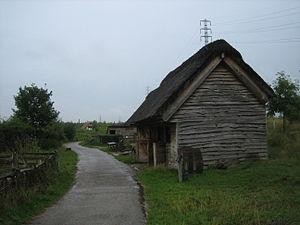
Cette liste des musées du Tyne and Wear, Angleterre contient des musées qui sont définis dans ce contexte comme des institutions qui recueillent et soignent des objets d'intérêt culturel, artistique, scientifique ou historique. leurs collections ou expositions connexes disponibles pour la consultation publique. Sont également inclus les galeries d'art à but non lucratif et les galeries d'art universitaires. Les musées qui n'existent que dans le cyberespace ne sont pas inclus.